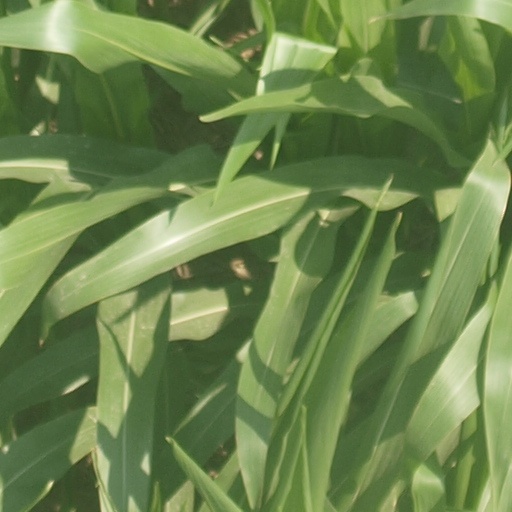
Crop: maize; corn